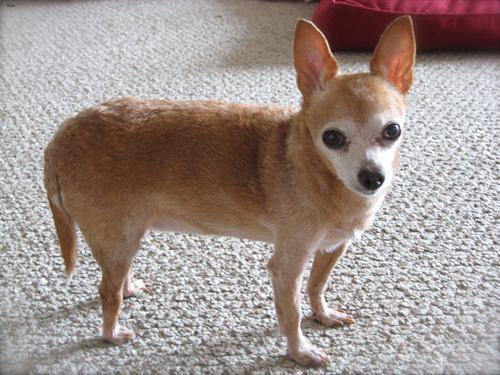
chihuahua